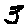
Label: 3